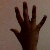
The image shows a hand gesture representing the number 5 in Indian Sign Language.